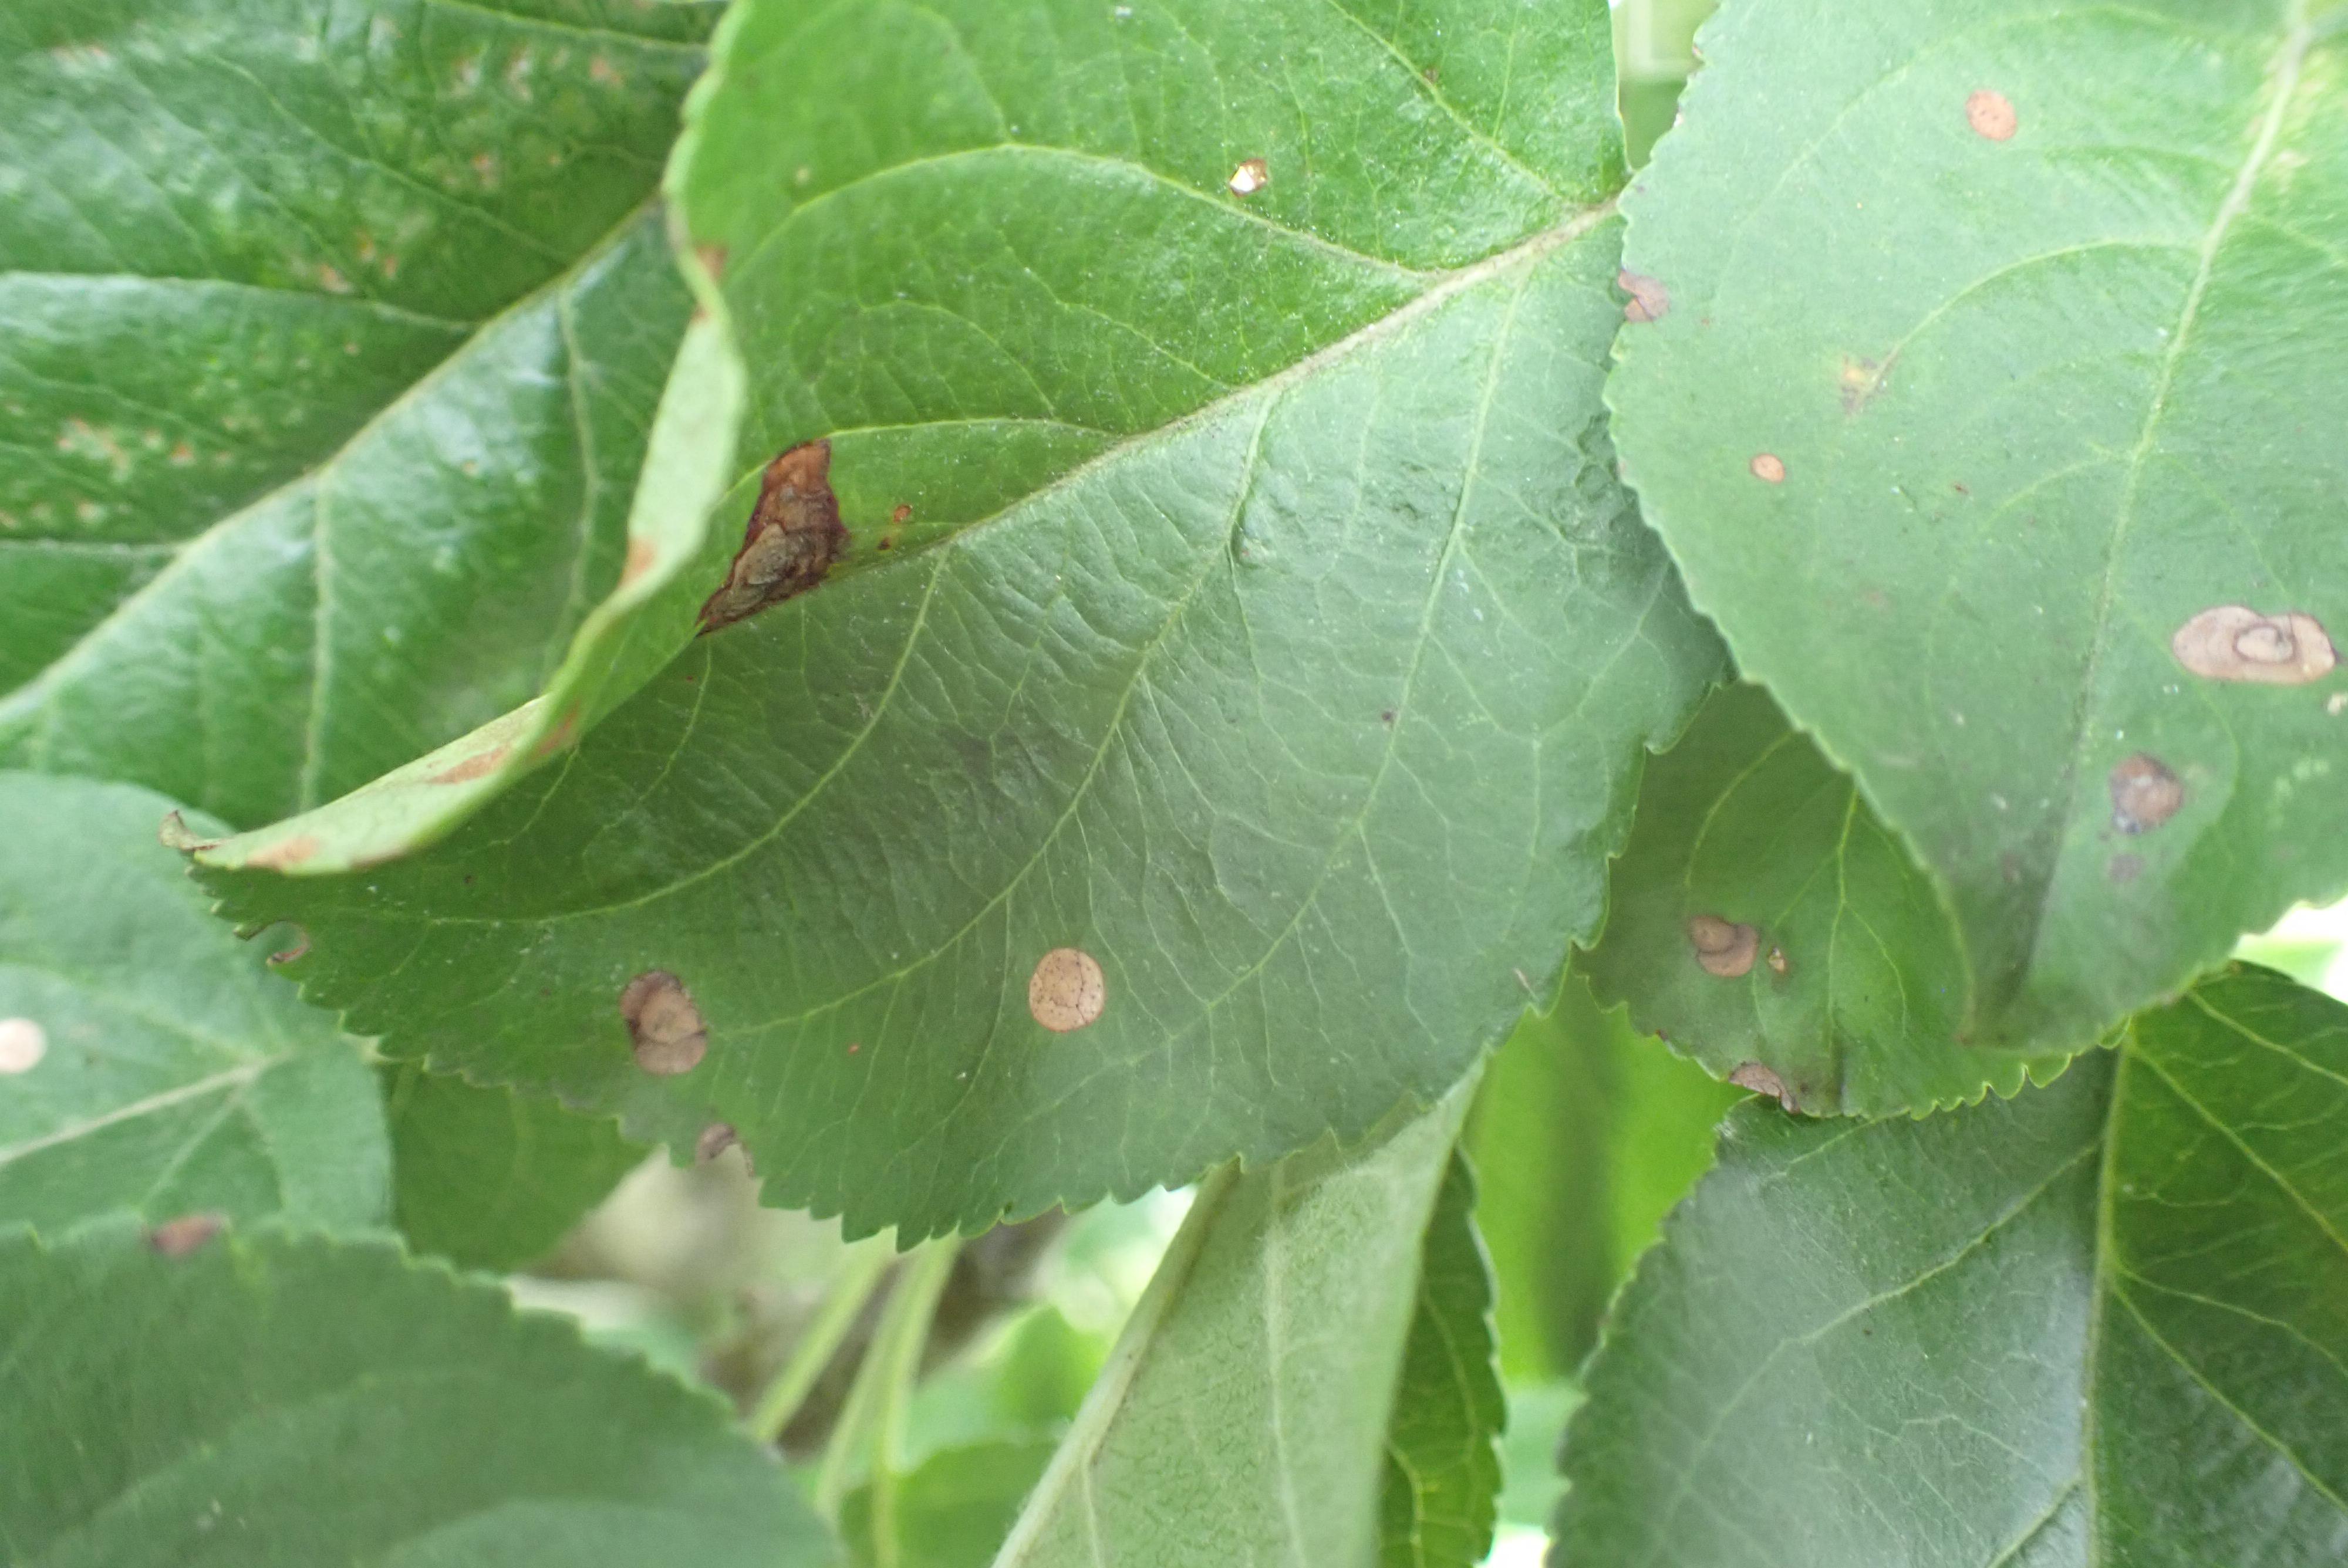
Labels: frog_eye_leaf_spot